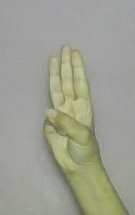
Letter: thaa